Schenectady City Hall

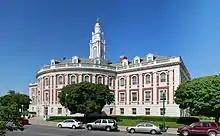
Schenectady City Hall viewed from the rear

Marble is also used extensively inside the building for stairs, flooring and wainscoting. Other decorative touches include the city's seal on brass doorknobs and intricately molded plaster cornices.